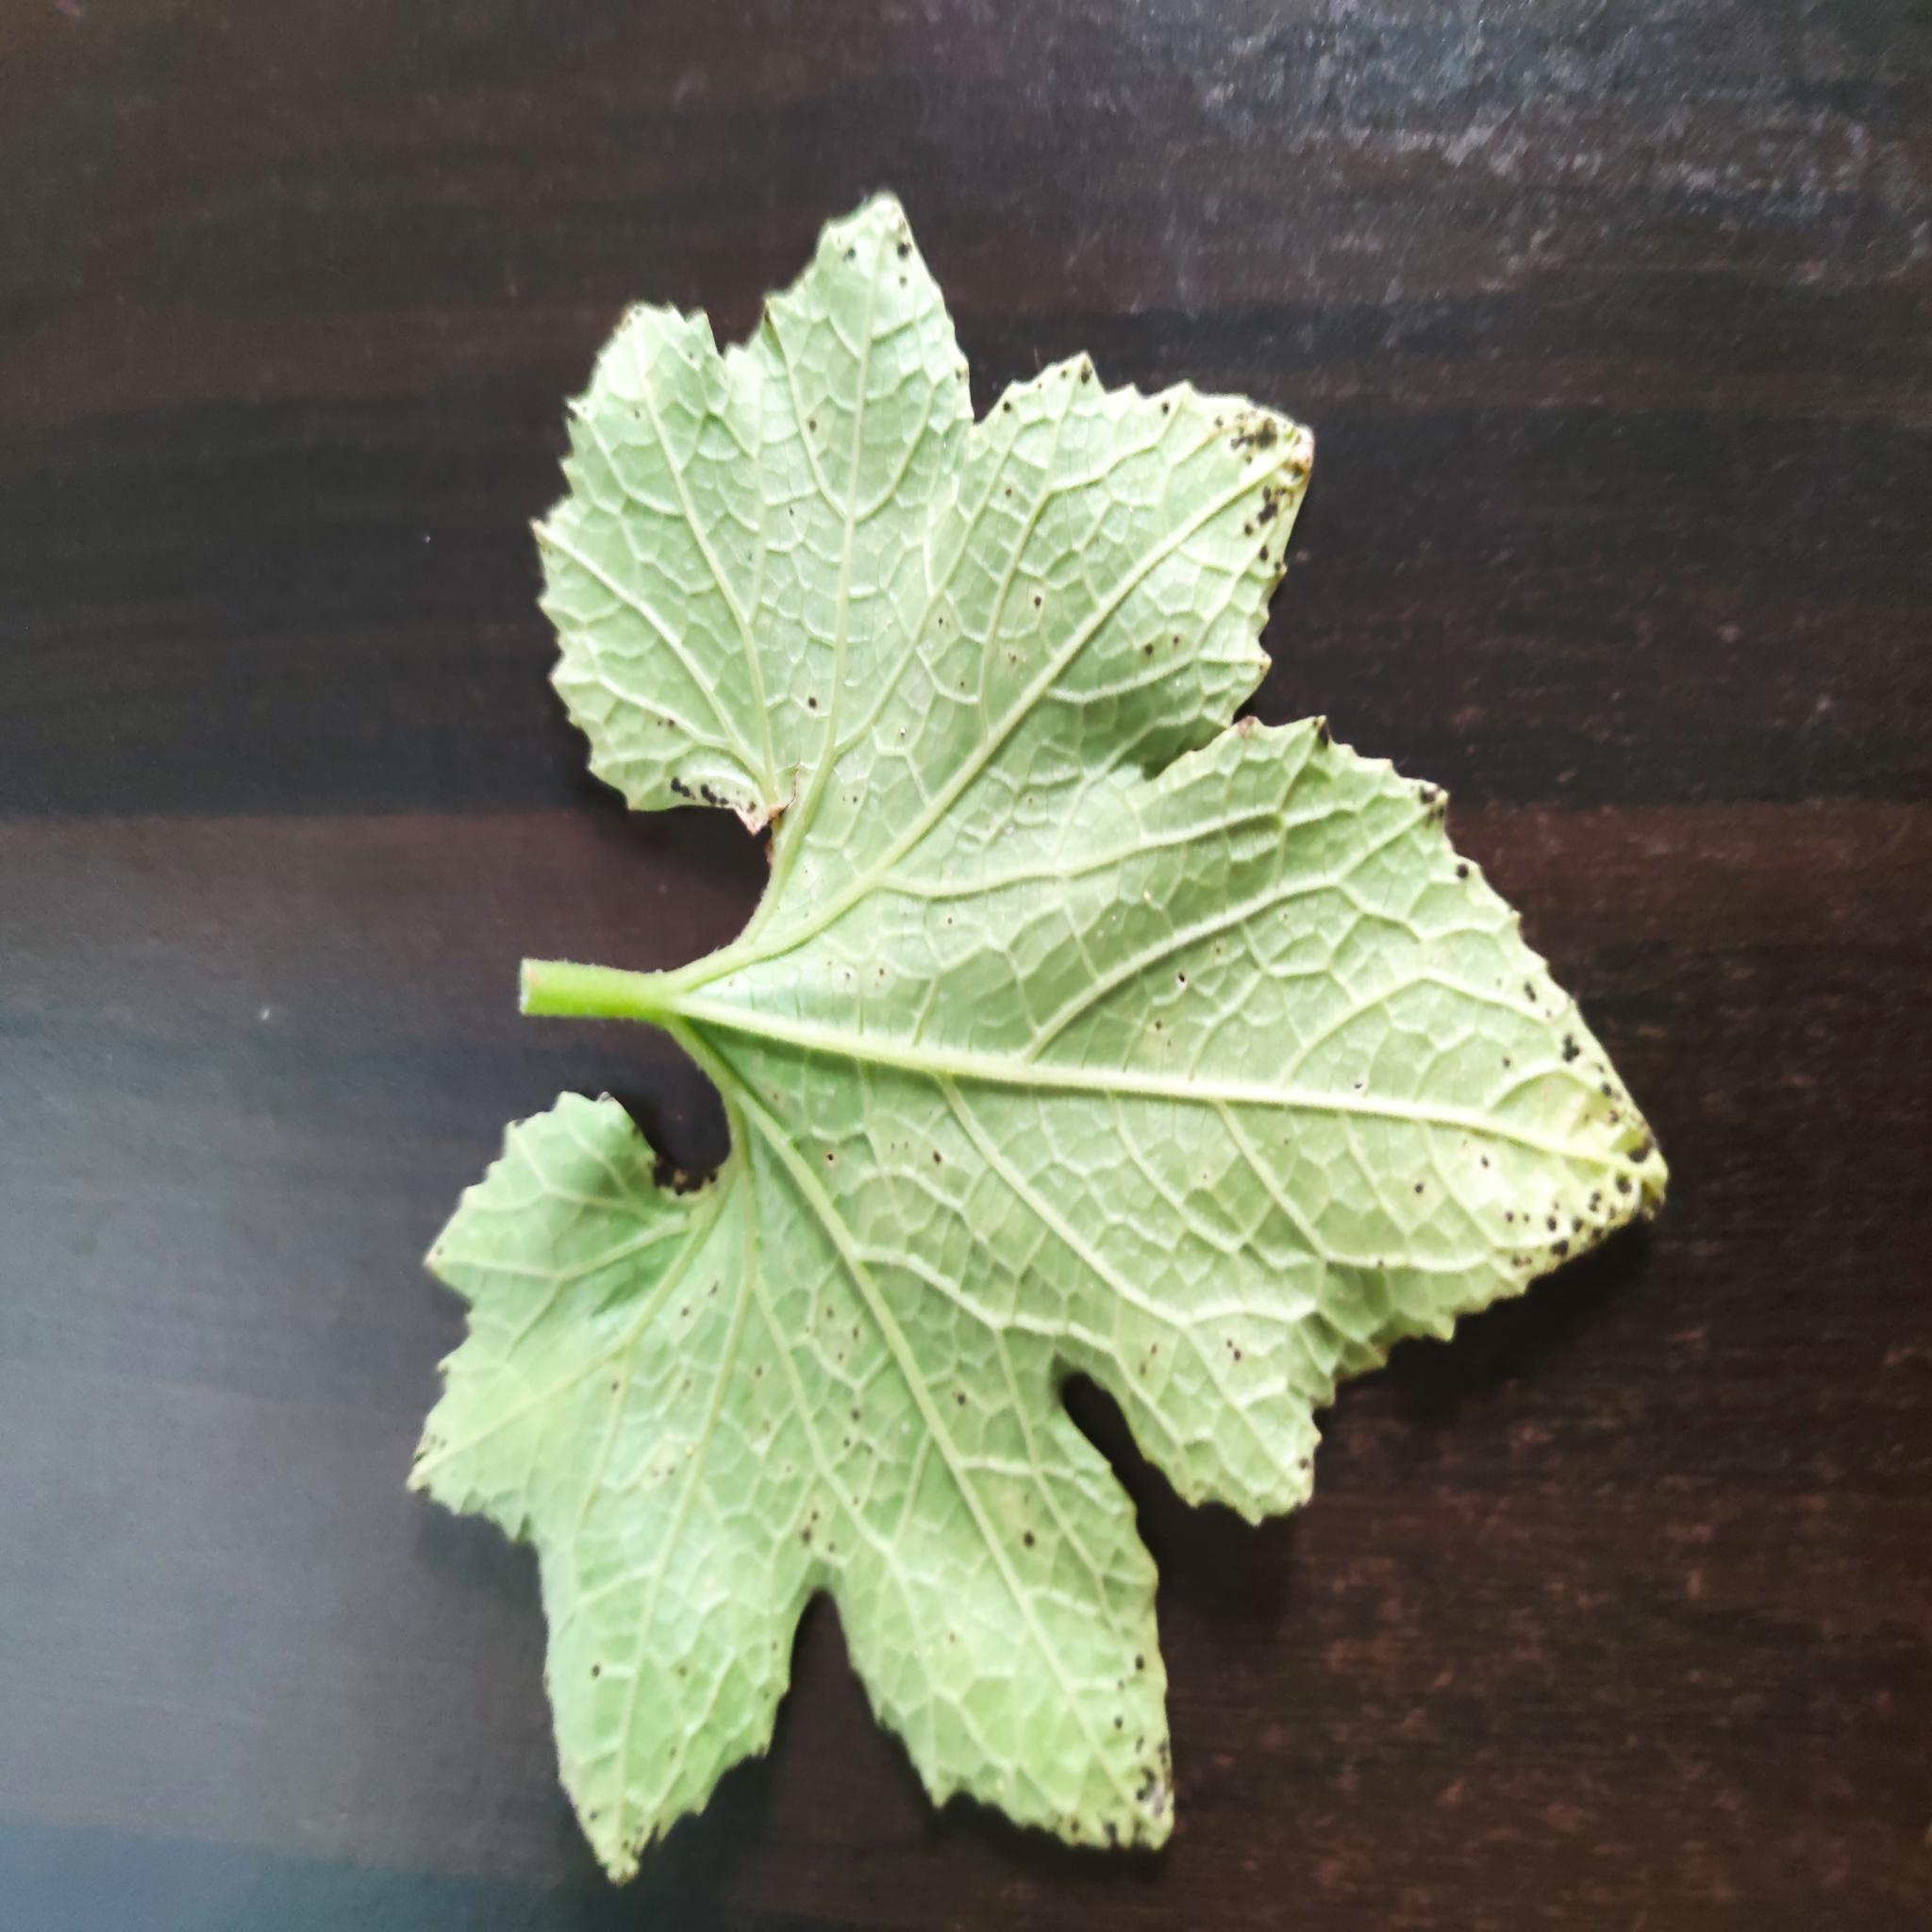
Label: Aphid